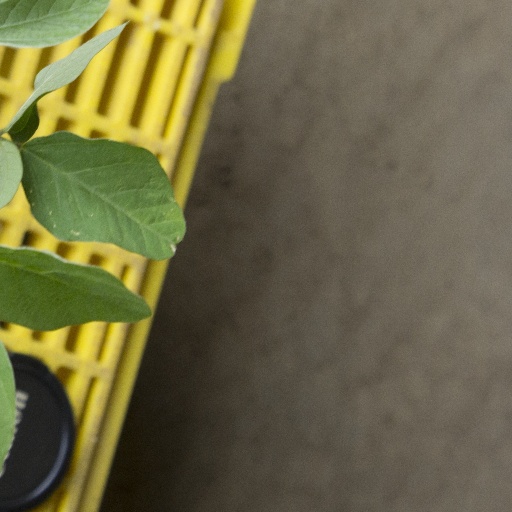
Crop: soybean